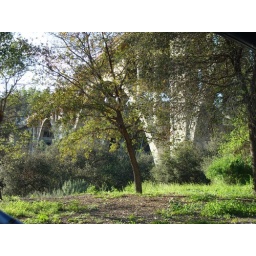
Bottom of the cool old bridge obscured by trees